Hanok

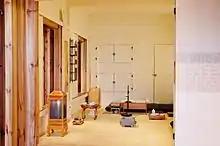
Sarangbang

The term " appeared for the first time in a paper about houses on April 23, 1907. In that paper, was used in reference to the specific area along Jeong-dong road from Donuimun to Baejae school. At that time, instead of using , terms like "jooga" (meaning living houses) and "jaetaek" (meaning a variety of houses) were more widely used. The word was only used in special circumstances when the latest house was built somewhere.